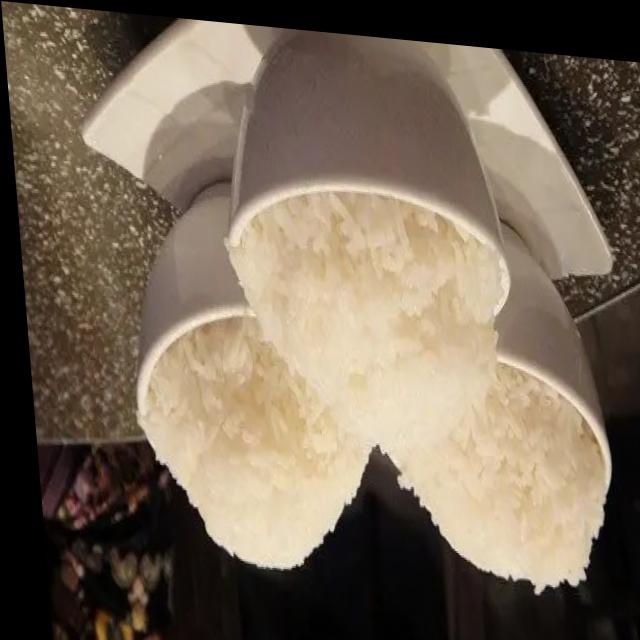
Dish: white_rice